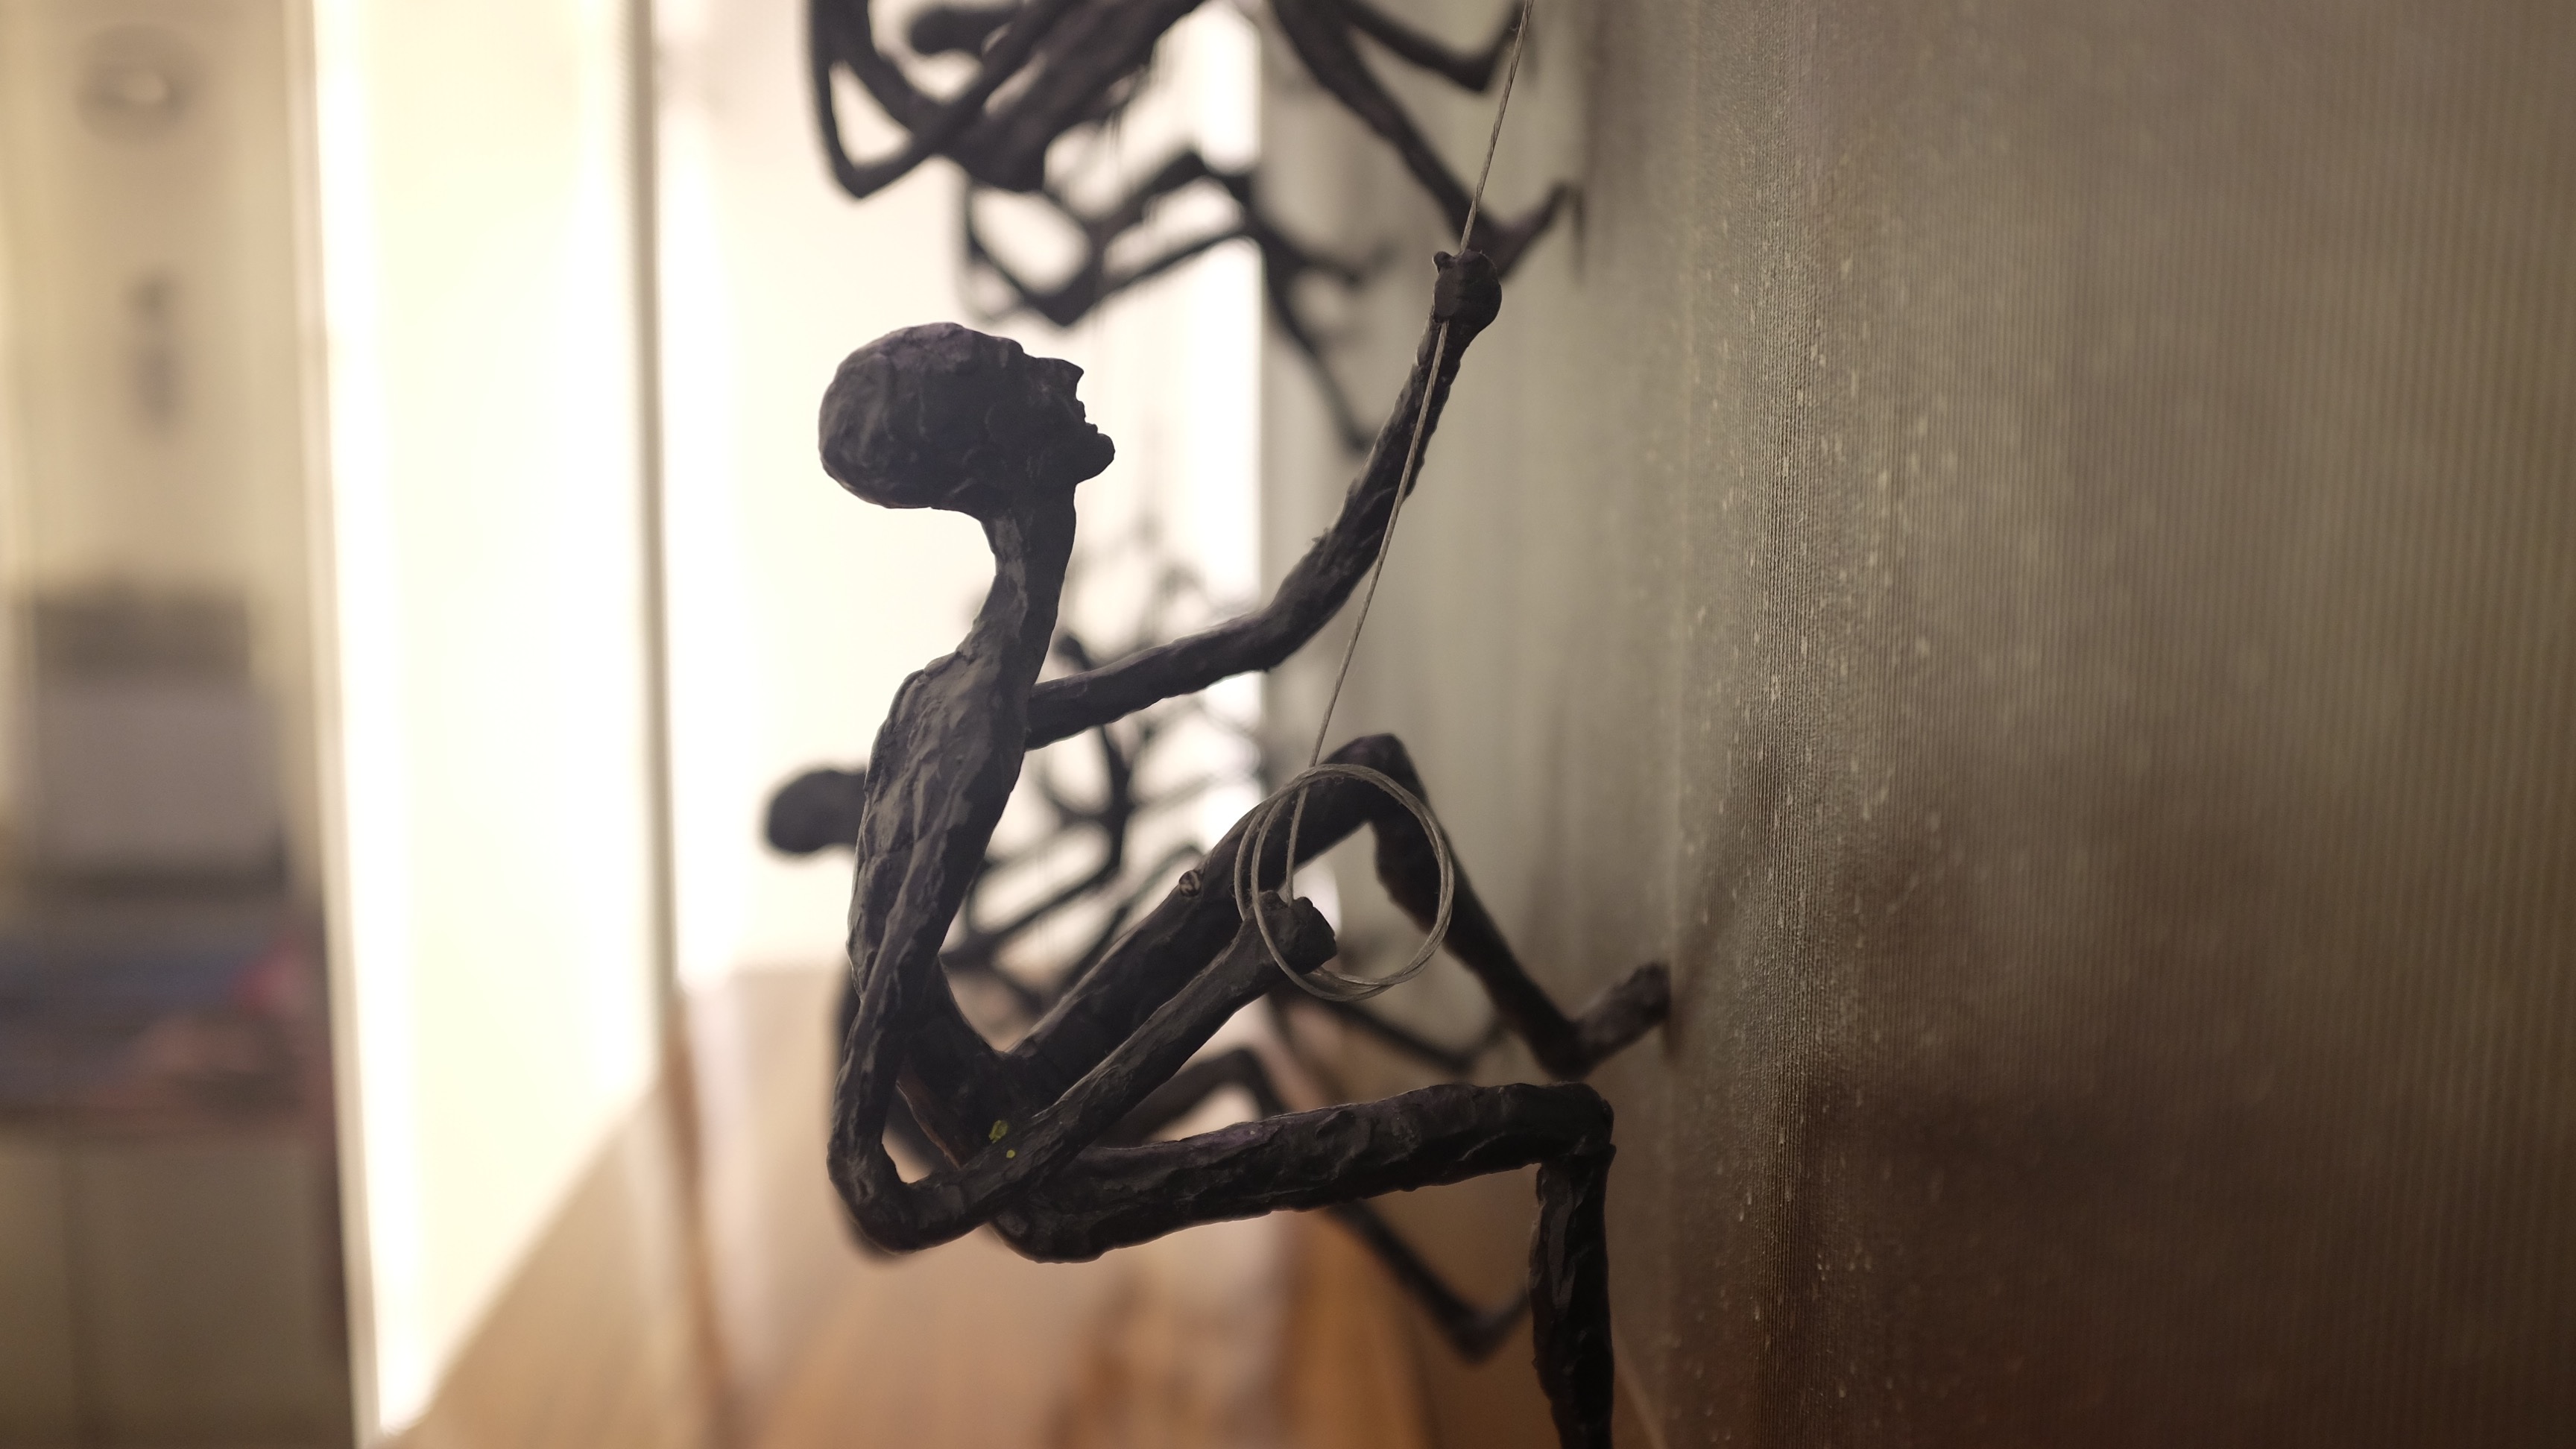
light, wood, white, window, glass, shadow, darkness, black, lighting, sculpture, art, iron